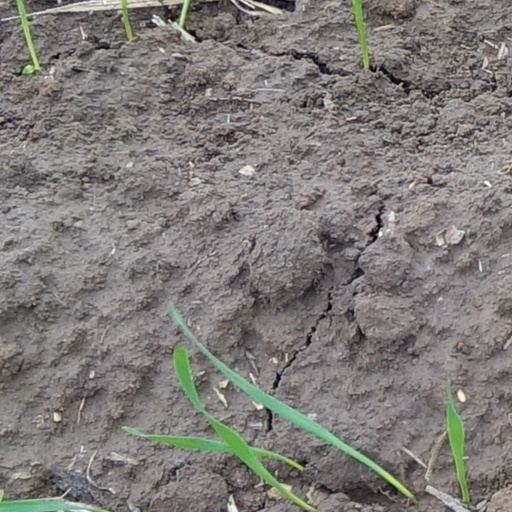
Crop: wheat